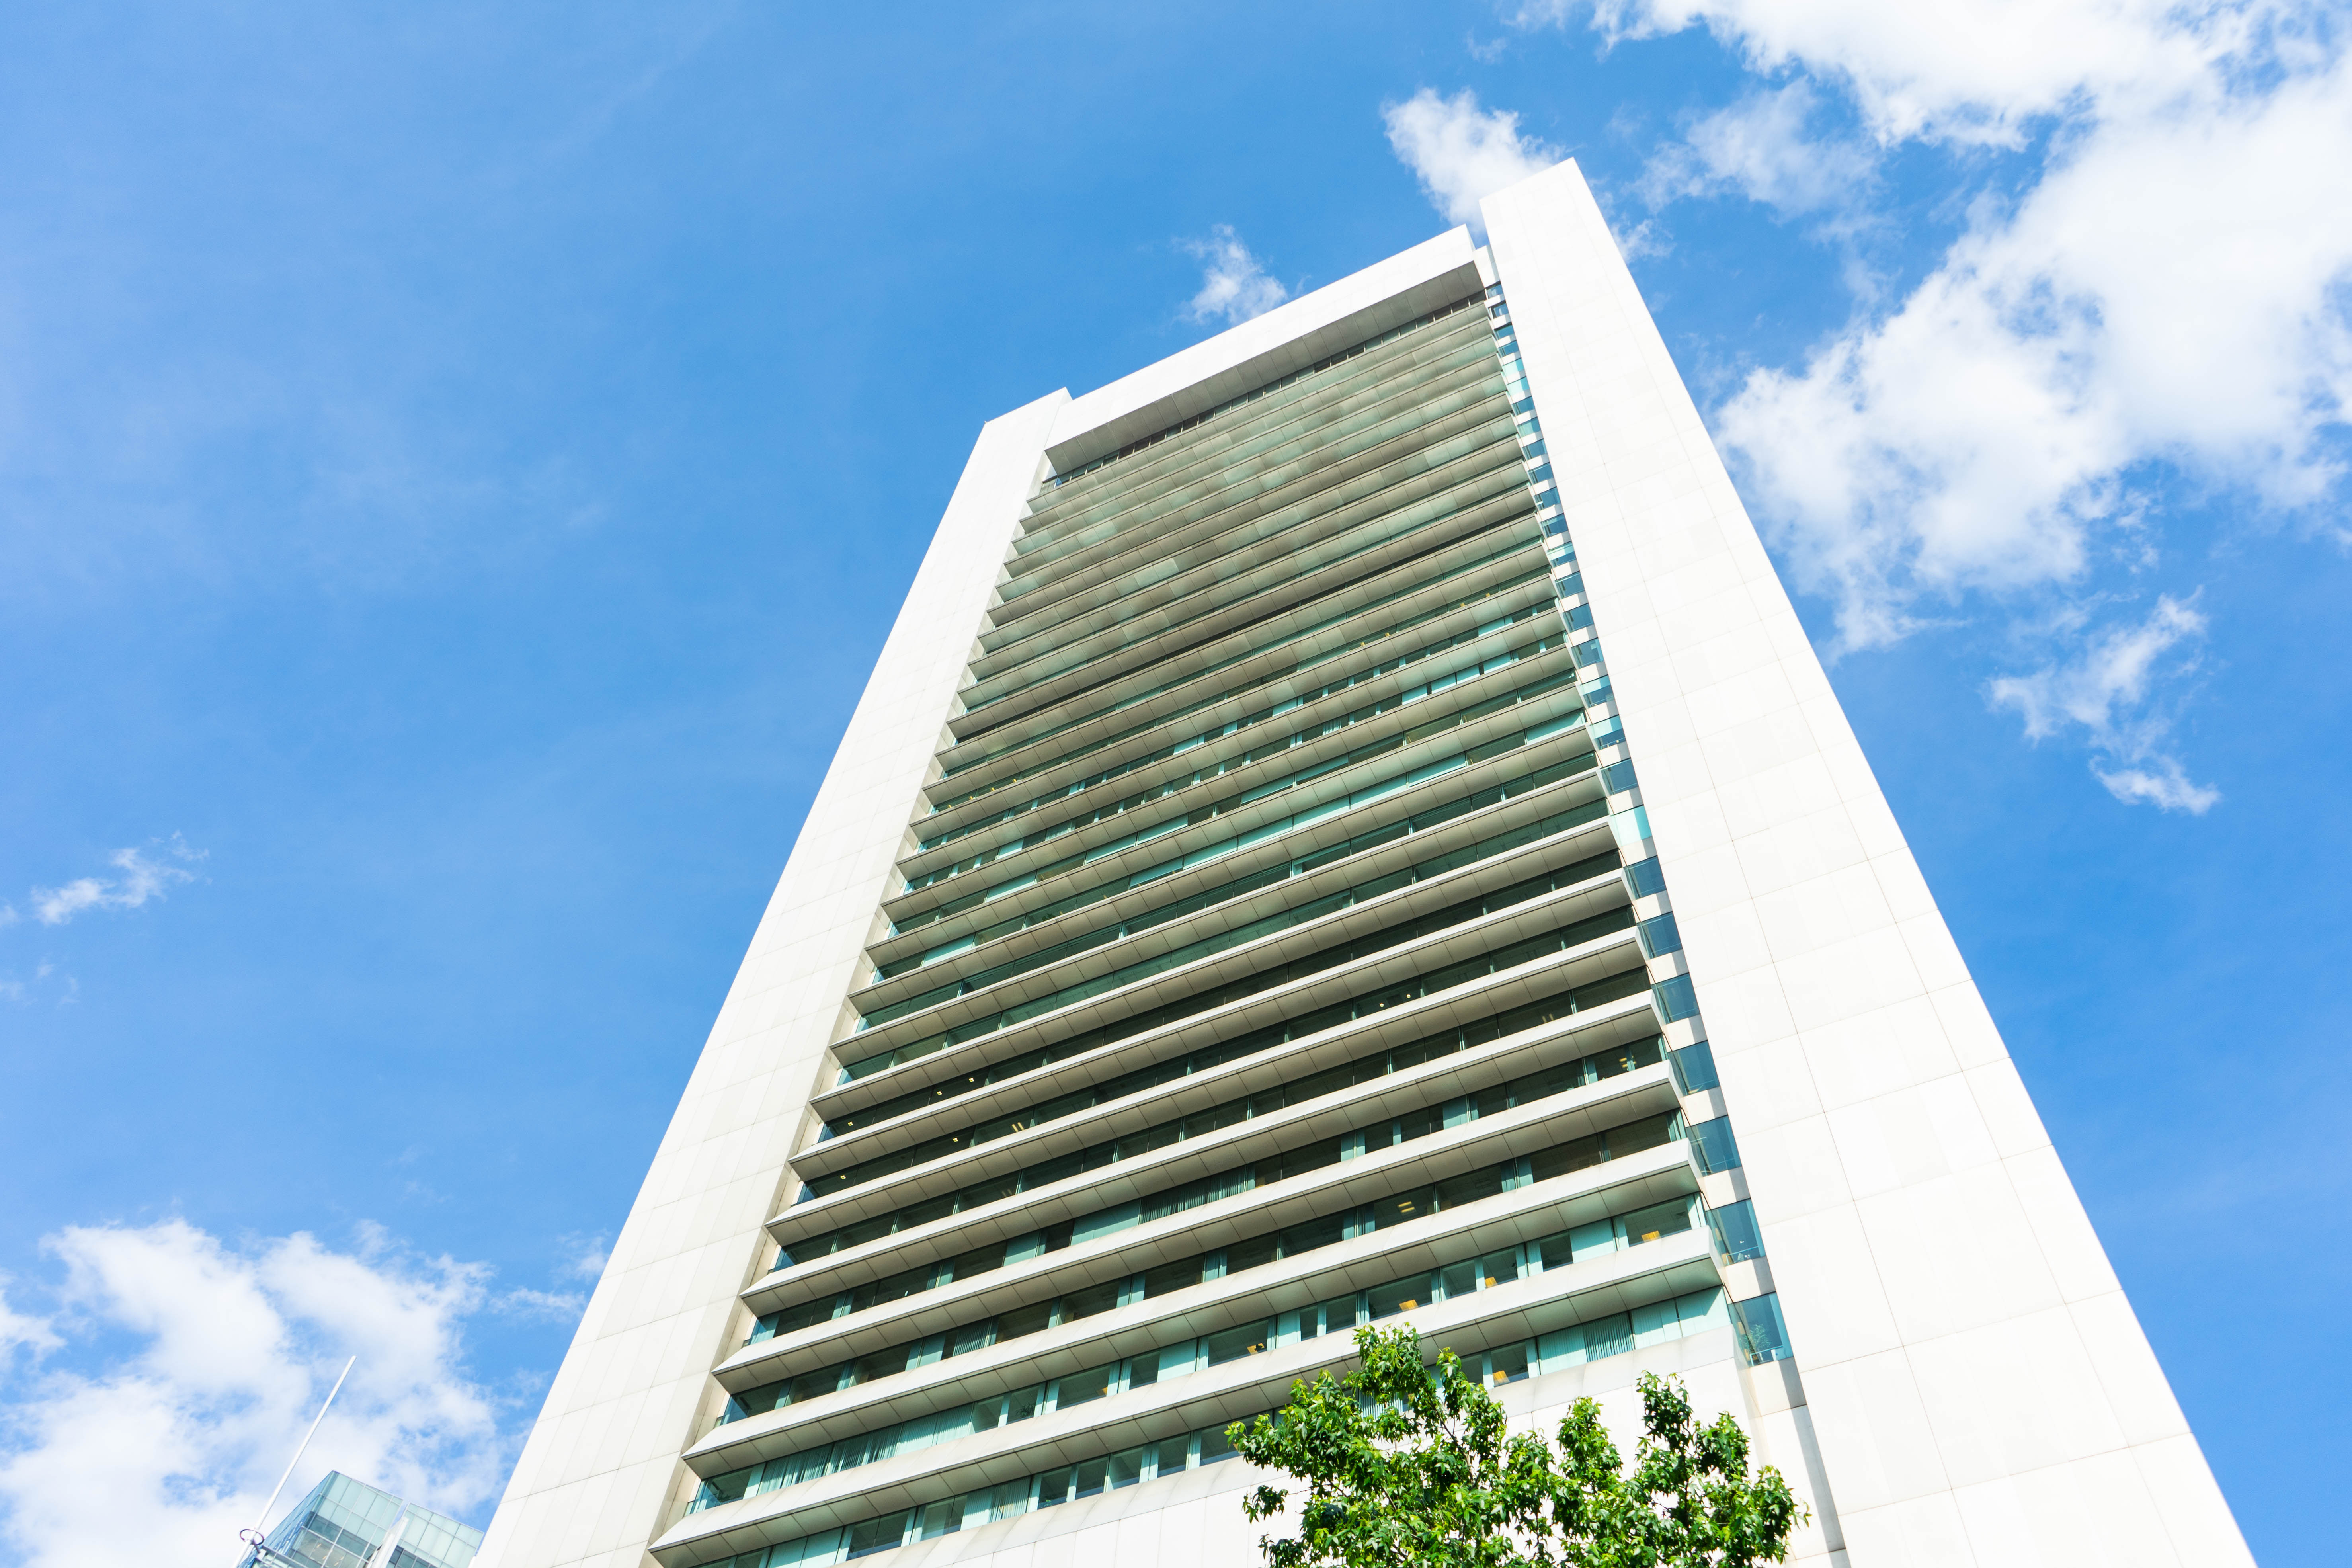
cloud, building, sky, skyscraper, blue, azure, tower, tower block, tree, condominium, commercial building, facade, urban design, house, city, symmetry, human settlement, Tints and shades, metropolis, mixed use, cumulus, composite material, headquarters, apartment, glass, palm tree, electric blue, rectangle, engineering, plant, corporate headquarters, downtown, daylighting, reflection